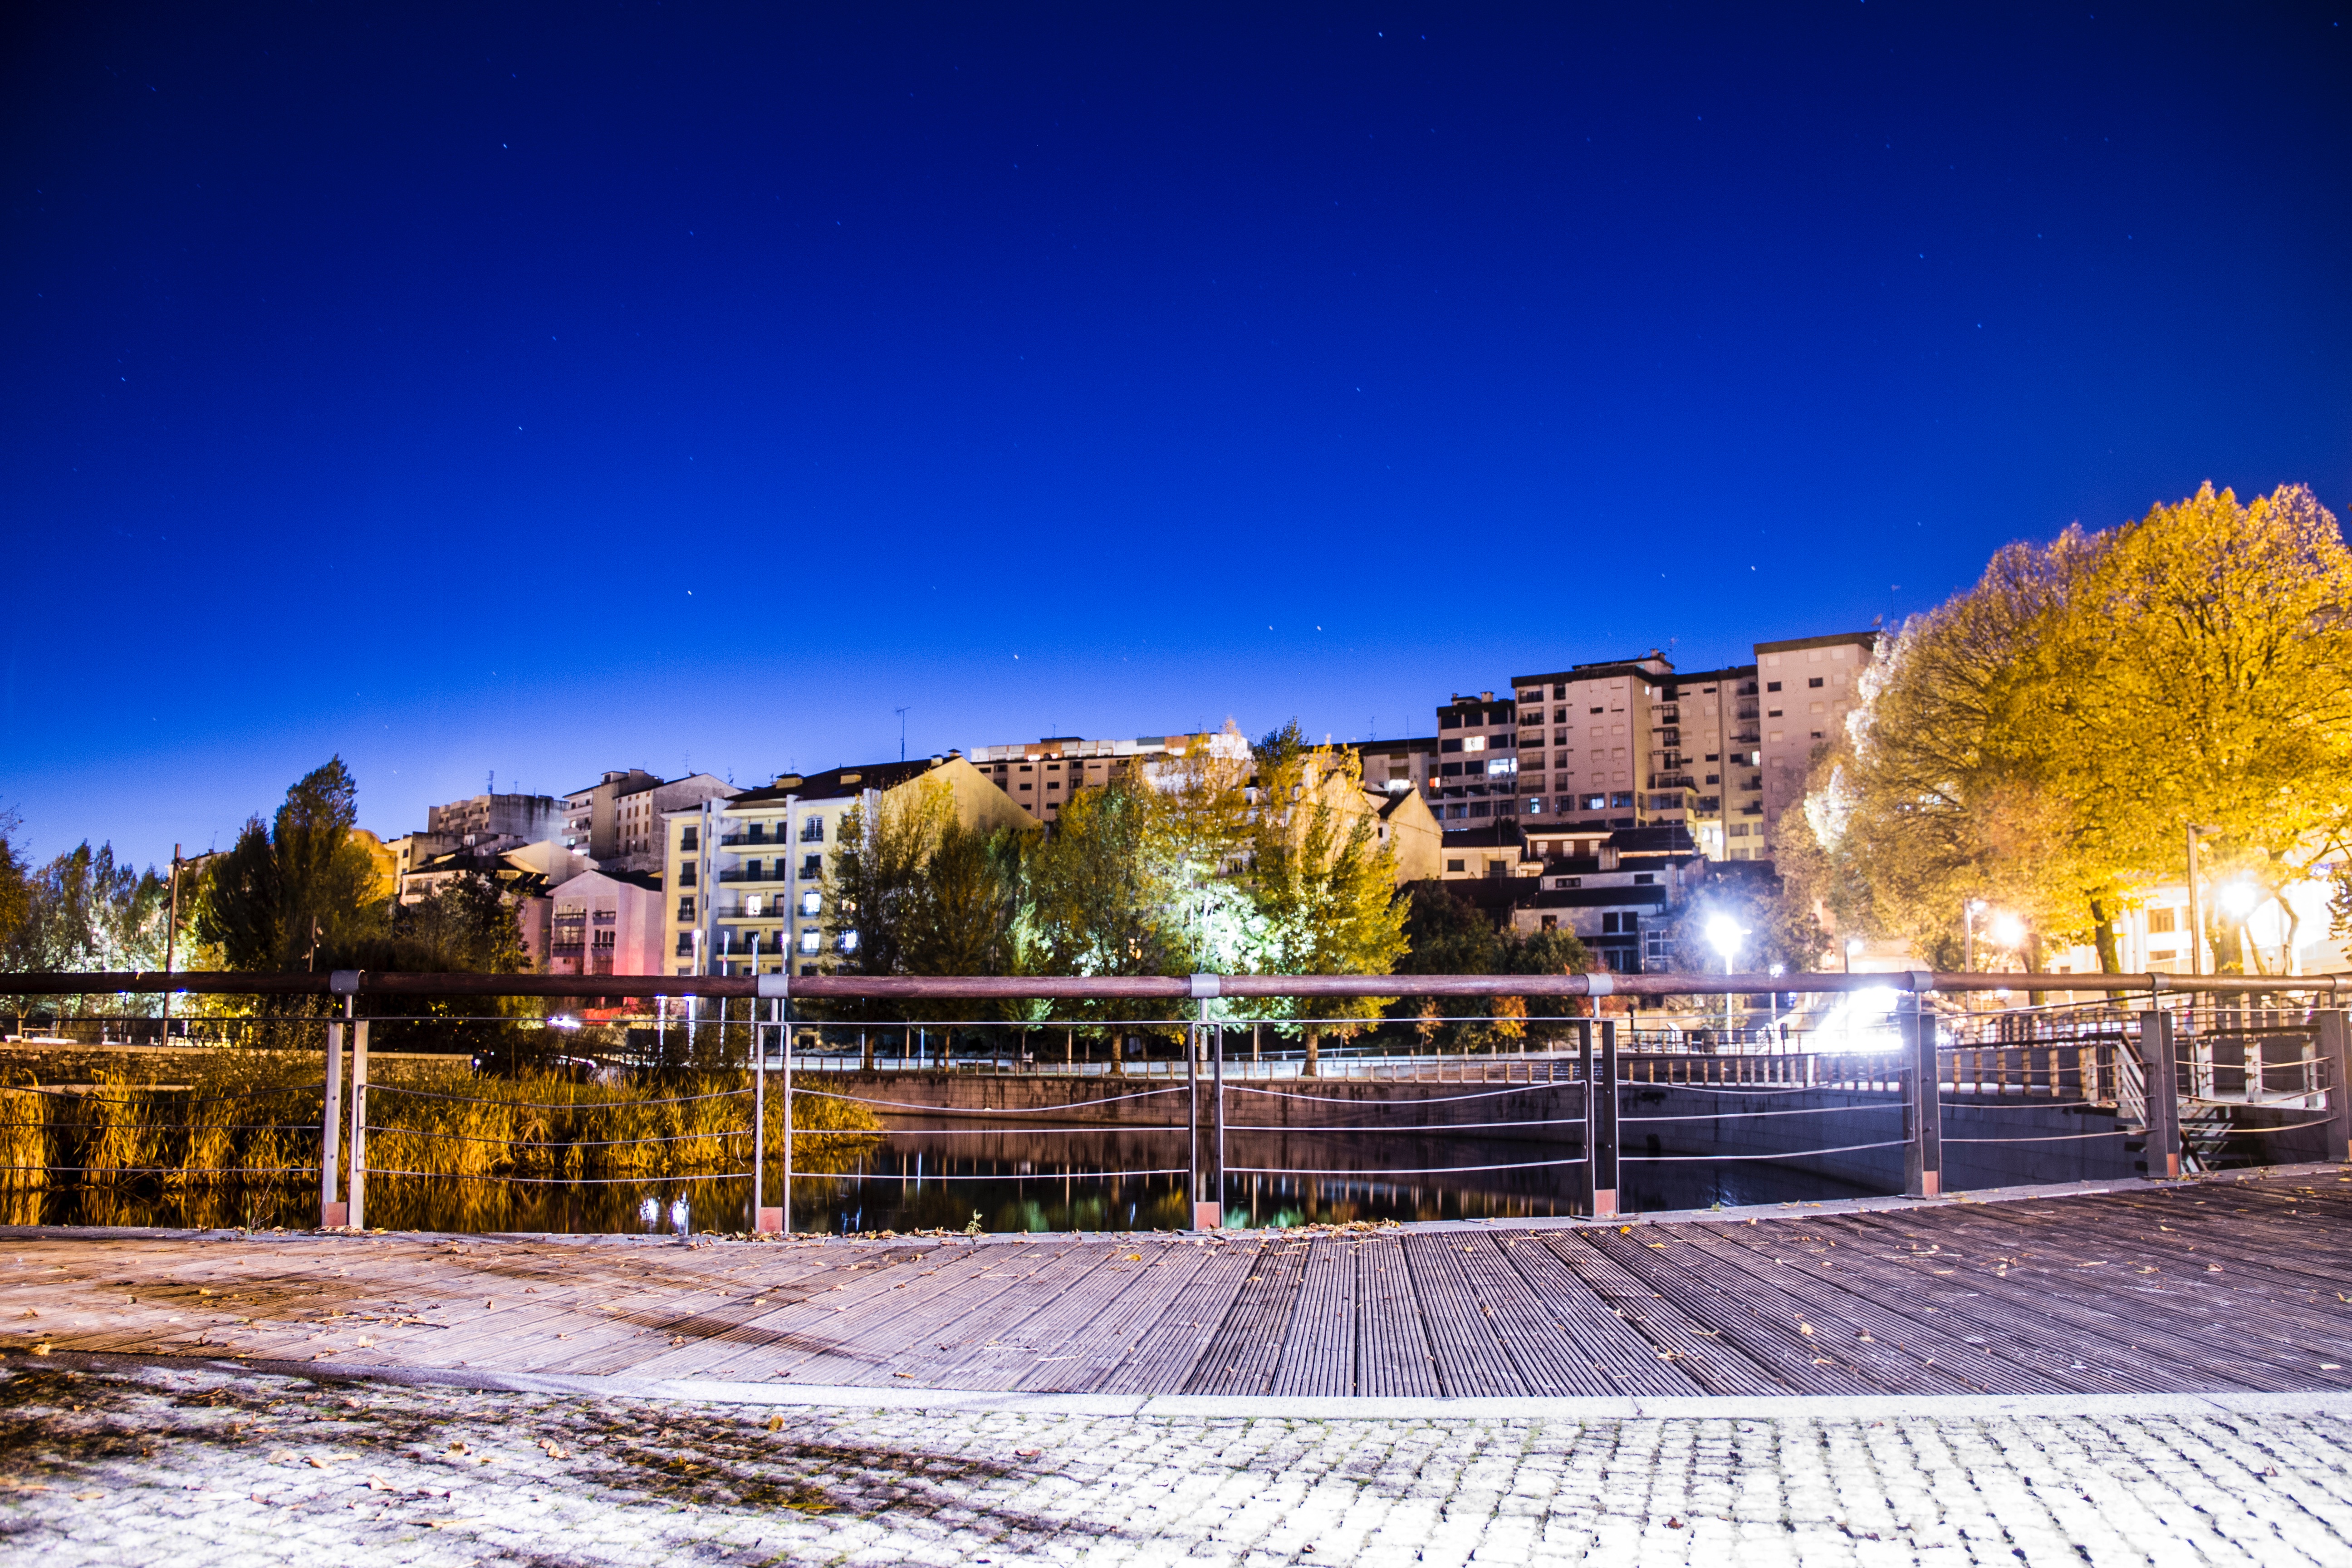
sky, skyline, night, photography, sunlight, city, cityscape, panorama, downtown, dusk, evening, reflection, plaza, landmark, stadium, human settlement, sport venue